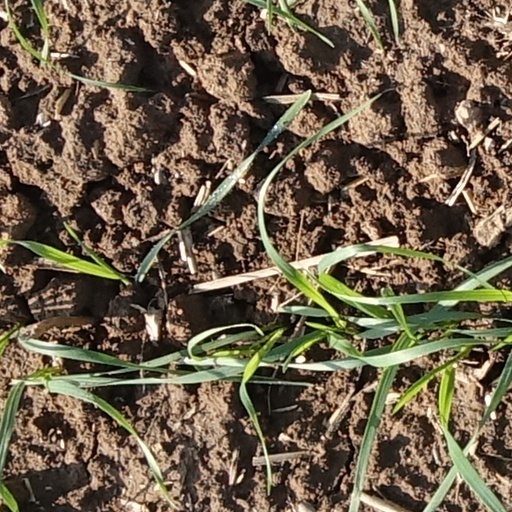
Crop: wheat